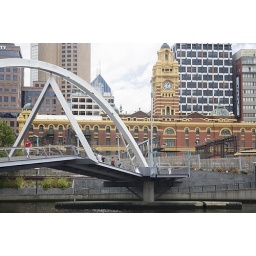
Melbourne, bridge over the Yarra river